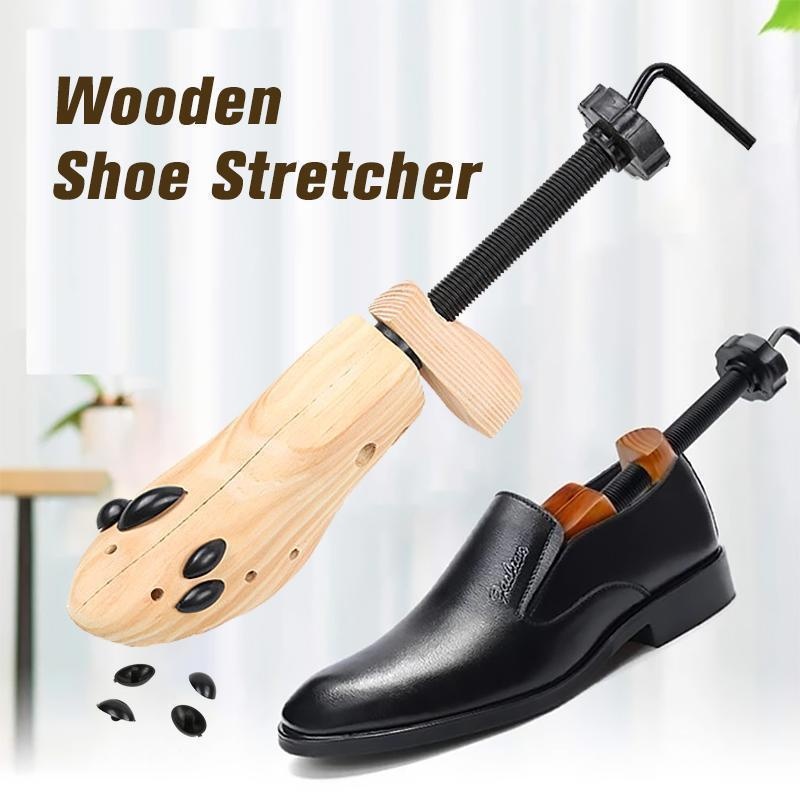
Wooden Shoe Stretcher
td, .listing-build-item table tr>th { padding: 10px 14px !important; font-size: 14px !important; border: 1px solid #cbcbcb !important; background-clip: padding-box !important; position: relative !important; letter-spacing:initial !important; text-align: left !important; } .listing-build-item table tr>th { font-weight: 600 !important; } .listing-build-item h3 { color: #000 !important; font-size: 20px !important; font-weight: 600 !important; margin: 0 !important; padding: 10px 0 !important; text-align: left !important; } .listing-build-item table th,.listing-build-item h5{ color:#000 !important; } .listing-build-item ul li, .listing-build-item dl dd, .listing-build-item dl dt { list-style: disc outside !important; margin: 0 0 3px 18px !important; padding:0; } .listing-build-item { margin-bottom: 30px !important; } .listing-build-item ul, .listing-build-item dl { margin: 0 !important; padding:0 !important; list-style:outside none !important } .listing-build-item .img-box { margin: 10px 0 !important; } .listing-build-item .img-box img { height: auto !important; max-width: 100% !important; margin: 0 !important; padding: 0 !important; display: block !important; } @media screen and (min-width: 992px){ .listing-build-item table tr>th { width: 180px !important; } } @media screen and (max-width: 750px){ .listing-build-item table tr>th { width: 100px !important; } } .listing-build-item tr:first-child th:after, .listing-build-item tr:first-child td:after { border: initial !important; } .listing-build-item ul>li:last-child, .listing-build-item ul.features>li:last-child, .listing-build-item ul>li.package-row:last-child { margin-bottom: 0 !important; } .listing-build-item ul.features li,.listing-build-item ul li.package-row{ margin-bottom:7px !important; } .listing-build-item h5{ margin: 20px 0 5px 0 !important; font-weight: 600 !important; text-align: left !important; } .listing-build-item strong{ font-weight: 600 !important; } --> Wooden Shoe Stretcher Main Features GETAWAY FROM TIGHT SHOES You may have the problem that the new shoes are a little tight, and uncomfortable after putting them on, the shoe stretchers can help you out of these situations. HIGH-QUALITY WOOD MATERIAL The shoe stretcher is natural wood materials, simple and practical, durable and no deformation, long time use and the surface remain bright. ADJUSTABLE WIDTH & LENGTH The shoe stretcher can be adjusted according to the shoes, each pair includes relief pods/spot inserts to stretch targeted area. EASY TO USE Just turn the knob clockwise to begin stretching the shoes, and leave the stretchers in shoes for about 24-48 hours, and the shoes are ready for you. Usage Scenarios The shoe stretcher fits both left and right shoes, applicable for high heels, sports shoes, sandals, and other shoes. Using Methods Insert the stretchers into the shoes, left and right are generic; Length adjustment: Turn the “wheel-shaped” handle in clockwise to adjust the length of the stretchers; Width adjustment: Turn the “L-shaped” metal handle in clockwise to adjust the width of the stretchers; Leave the stretcher in shoes for at least 24 hours; Turn the handles in counterclockwise and remove stretcher from the shoes. Specification MATERIALS： Natural wood PACKAGE CONTENTS：Wooden Shoe Stretcher × 1 SIZE: S (34-37) / M (38-41) / L (42-46) Product Size Note Please don't overstretch the shoes to avoid damage. Due to manual measurements, please allow slight measurement deviations. Due to the different display and lighting effects, the actual color of the item may be slightly different from the color displayed on the picture.
Brand: nyhavnbd
Category: Home & Garden > Household Supplies > Shoe Care & Tools > Shoe Trees & Shapers > Shoe Shapers